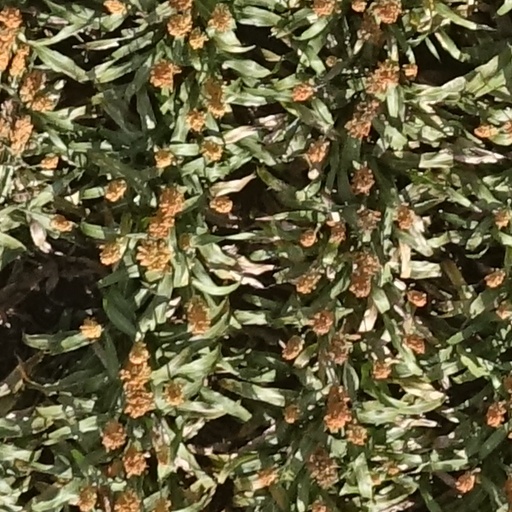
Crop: sorghum